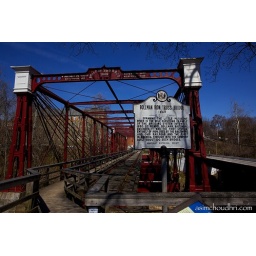
a plaque honoring the bollman truss railroad bridge, the only remaining iron railroad bridge in the united states...